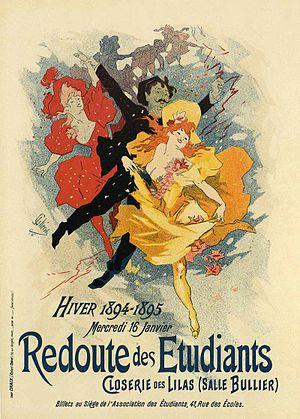
""Redoute des Etudiants"" , Closerie des Lilas (Salle Bullier)"